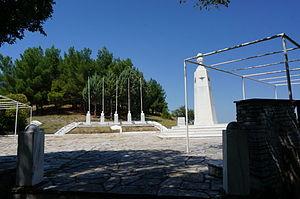
Vue du Mémorial Paionia.
Polykastro est une petite ville de Macédoine grecque, siège de la municipalité de Péonie dans le district régional de Kilkís.